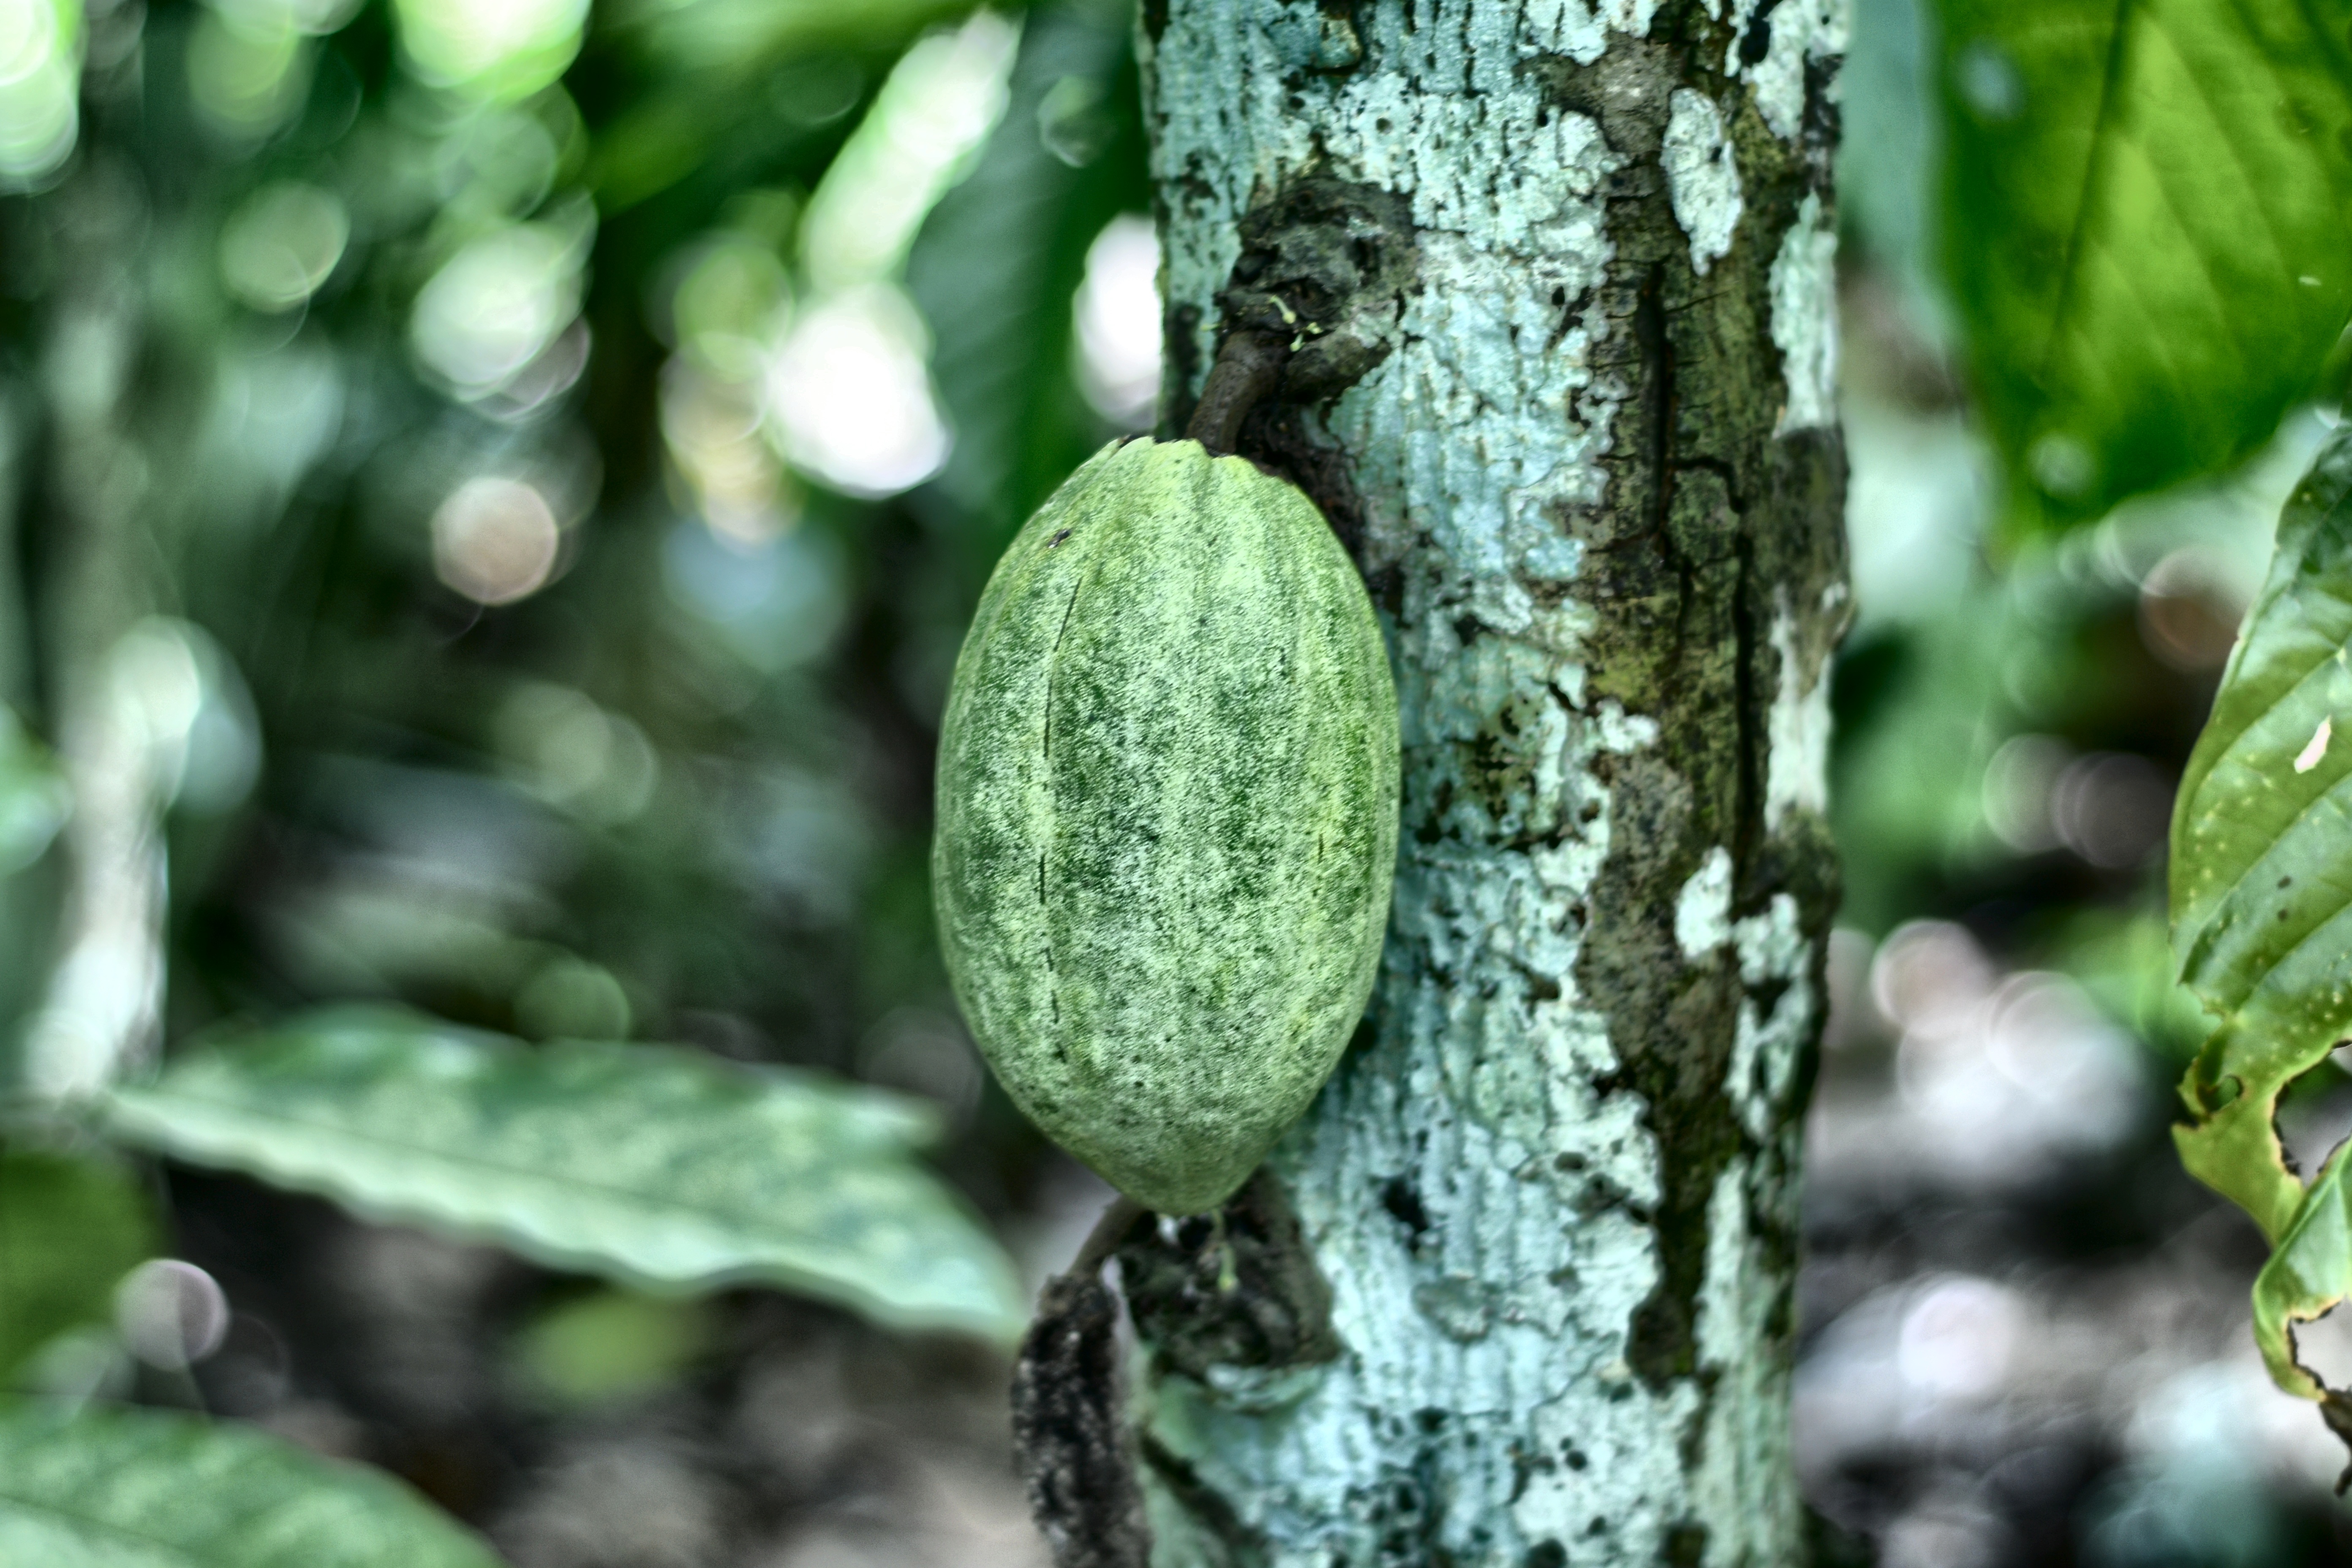
Maturity: unmature
Variety: Amelonado